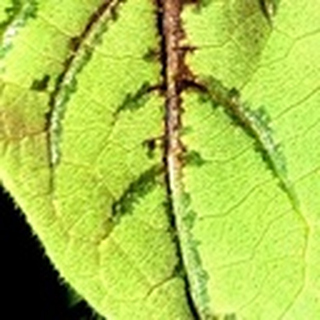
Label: cotton_bacterial_blight